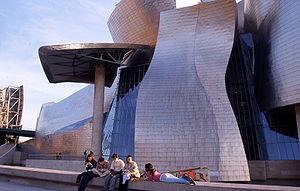
musée guggenheim bilbao, espagne
Mal et Modernité est un essai écrit par l'écrivain franco-espagnol Jorge Semprún et publié en 1995.